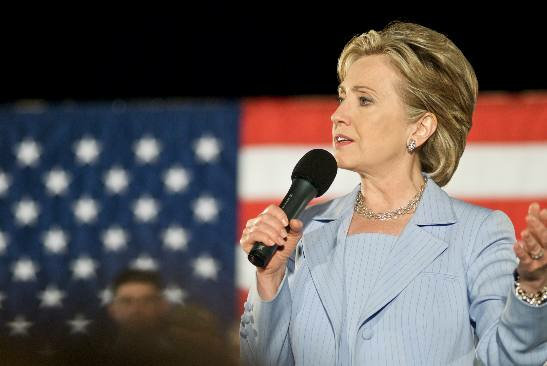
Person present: Yes